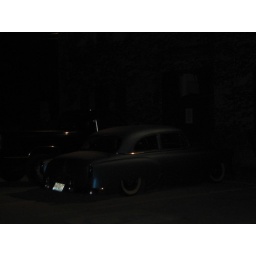
Blue car parked near the Ravine beach house in HP. Moody image.